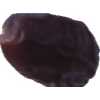
Label: dates